Kenneth Hutchings

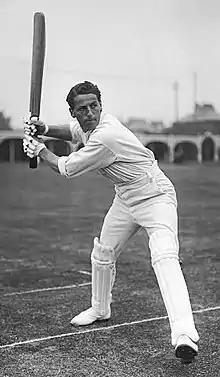
Hutchings photographed by George Beldam in about 1905

Kenneth Lotherington Hutchings (7 December 1882 – 3 September 1916) was an English amateur cricketer who played for Kent County Cricket Club and the England cricket team between 1902 and 1912. He was primarily a batsman who played a major role in three of Kent's County Championship wins in the years before World War I and who played seven Test matches for England. He was chosen as one of Wisden's Cricketers of the Year in 1907. Hutchings was killed in action during the Battle of the Somme whilst serving with the King's Liverpool Regiment in 1916.